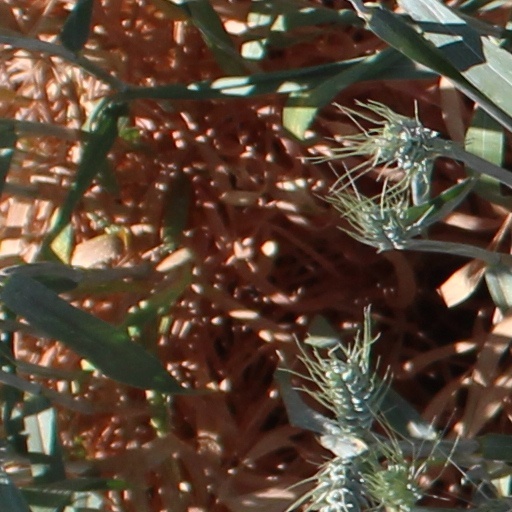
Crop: wheat